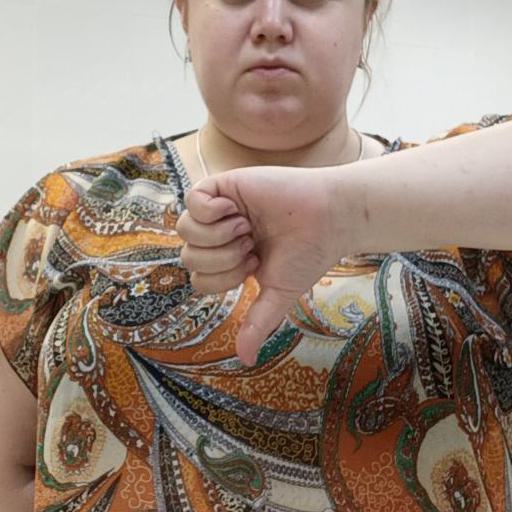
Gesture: dislike